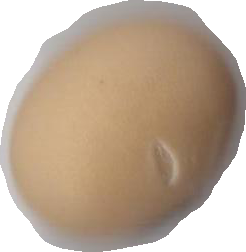
Variety: Anjasmoro